Subaru Legacy

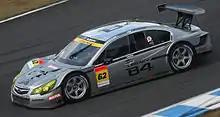
The R&D Sport Legacy B4 in the 2009 Super GT season.

Similar to the Impreza that Team Cusco ran in previous years until 2008, a Legacy grand tourer car based on the fifth generation model has been built by R&D Sport for the Japanese Super GT series (GT300 class). It features a boxer-4 turbo charged engine. The car had also featured all-wheel-drive in the first season but the layout was replaced with an FR layout in 2010, which that season they got their first win in 39th Pokka Summer Special.